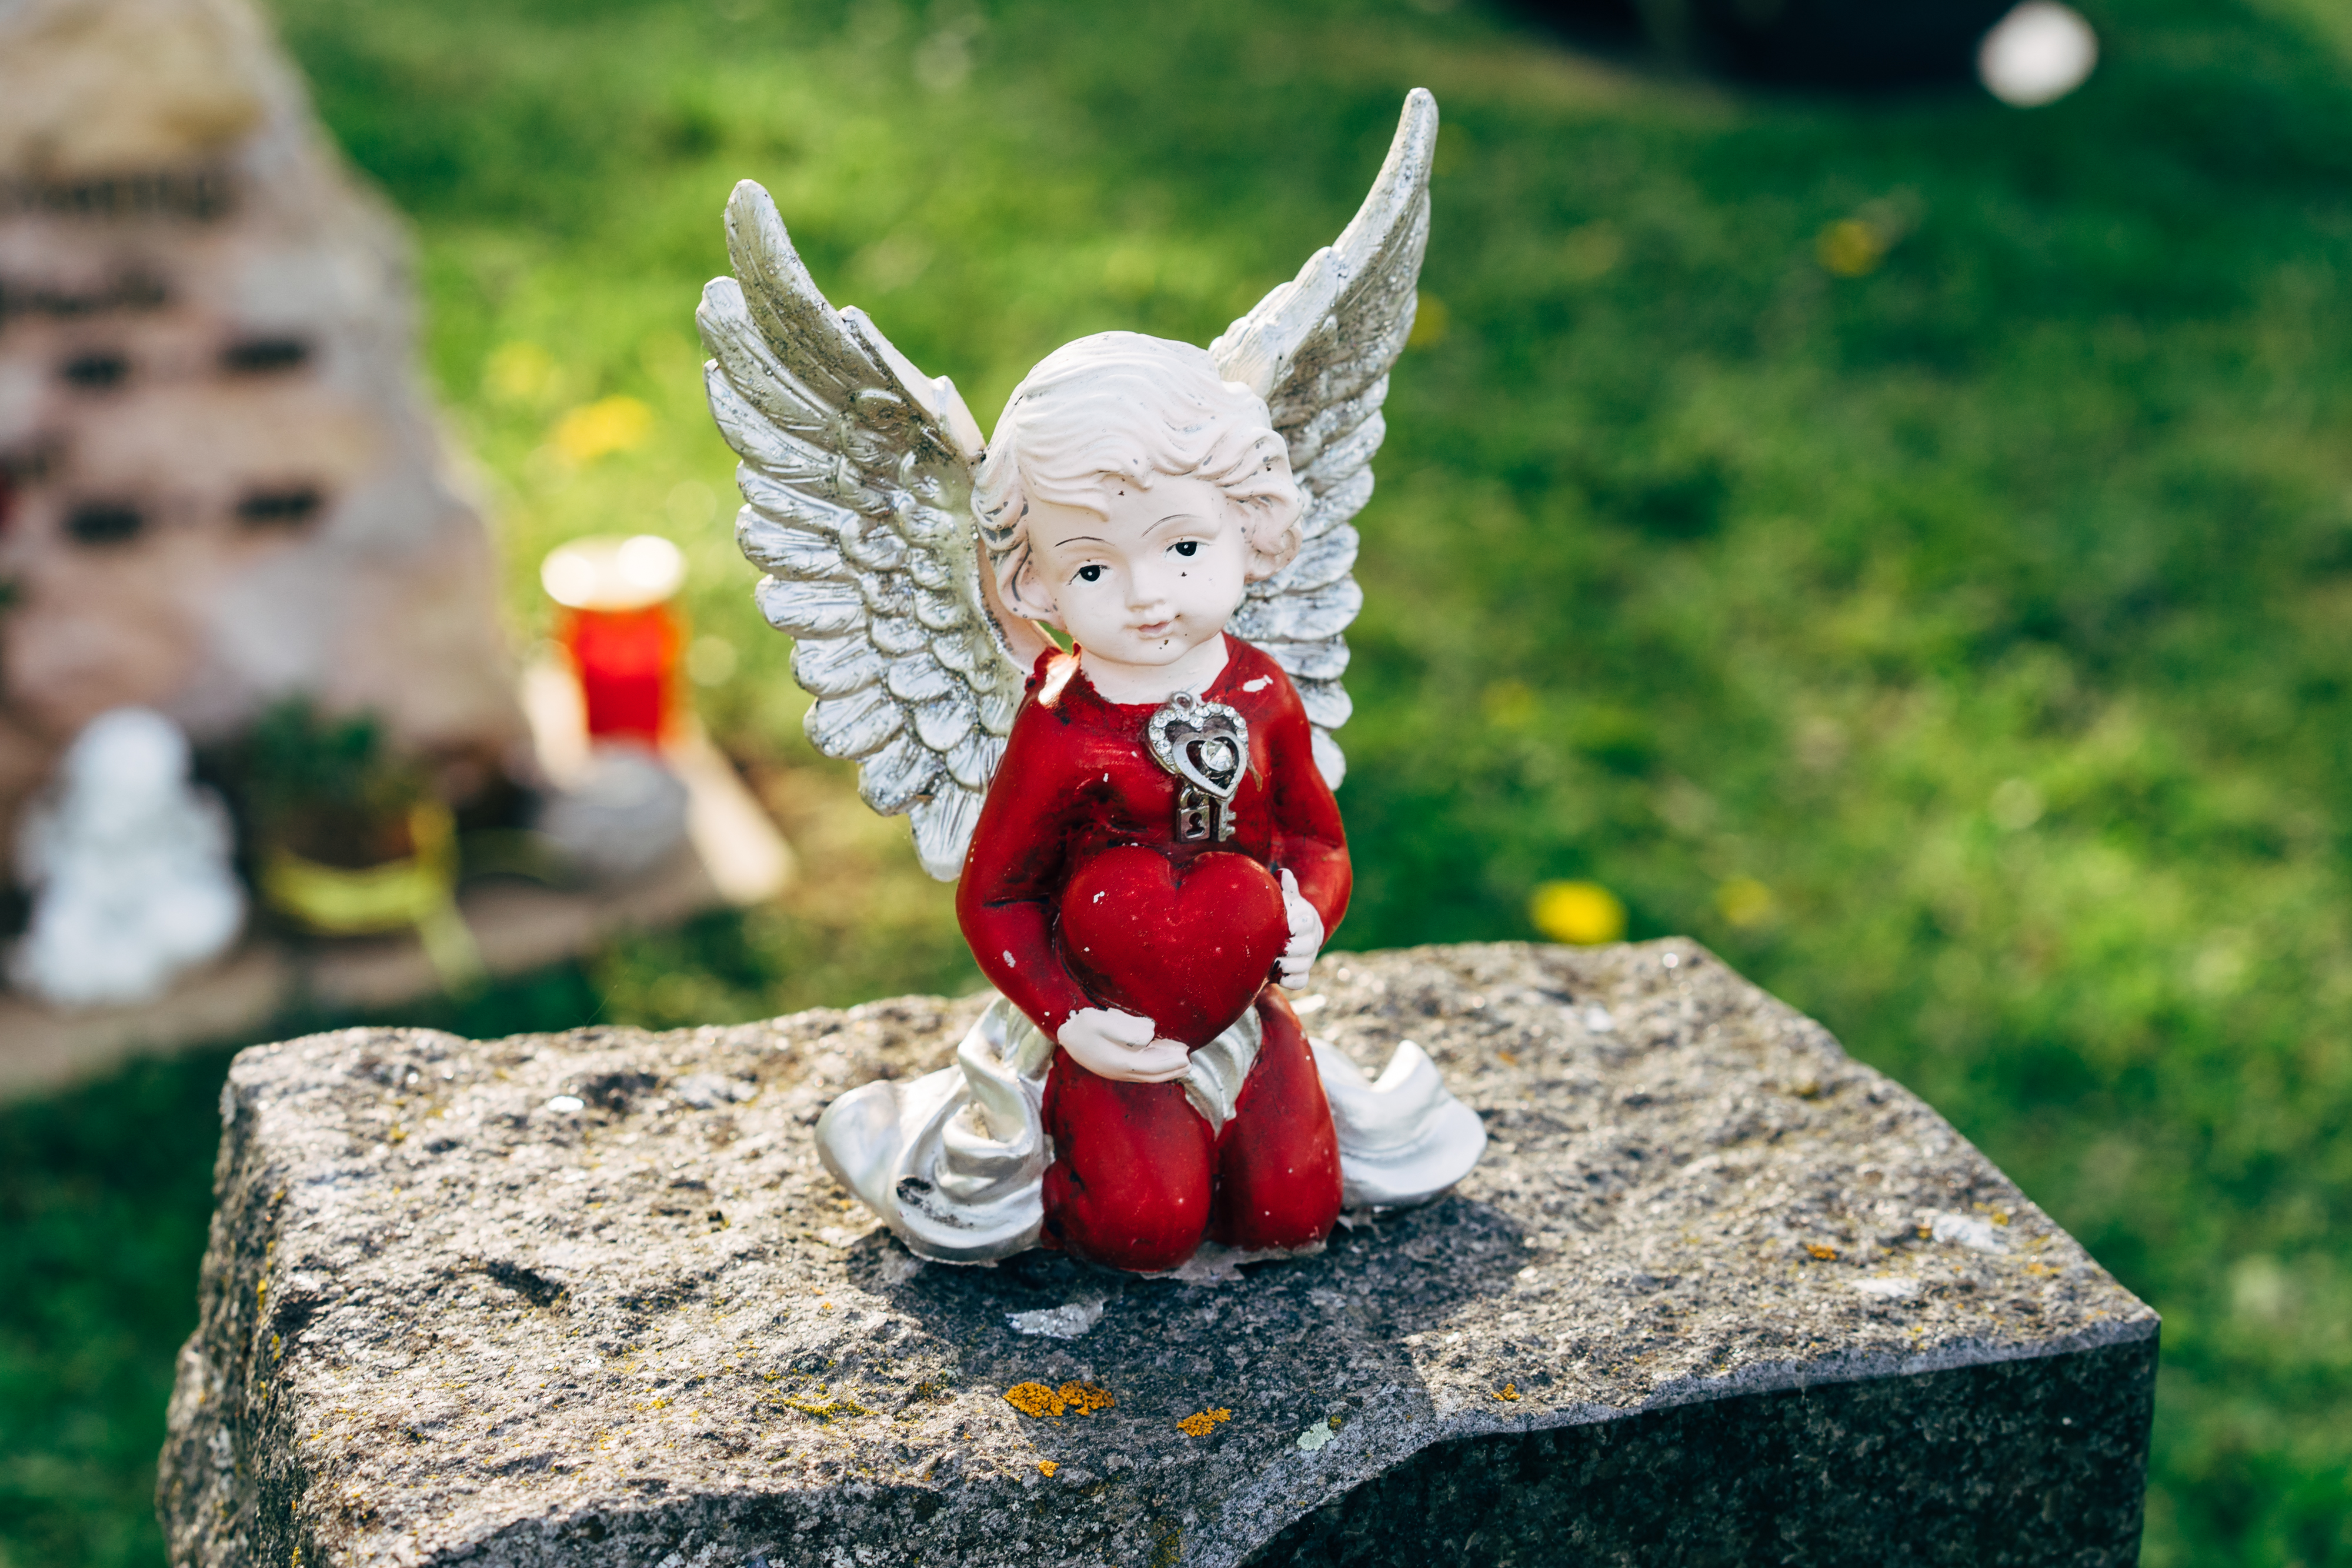
angel, wings, red, white, grief, graveyard, sad, religion, god, sky, heaven, hope, lawn ornament, figurine, toy, statue, cheek, tree, miniature, grass, garden gnome, fictional character, plant, fawn, garden